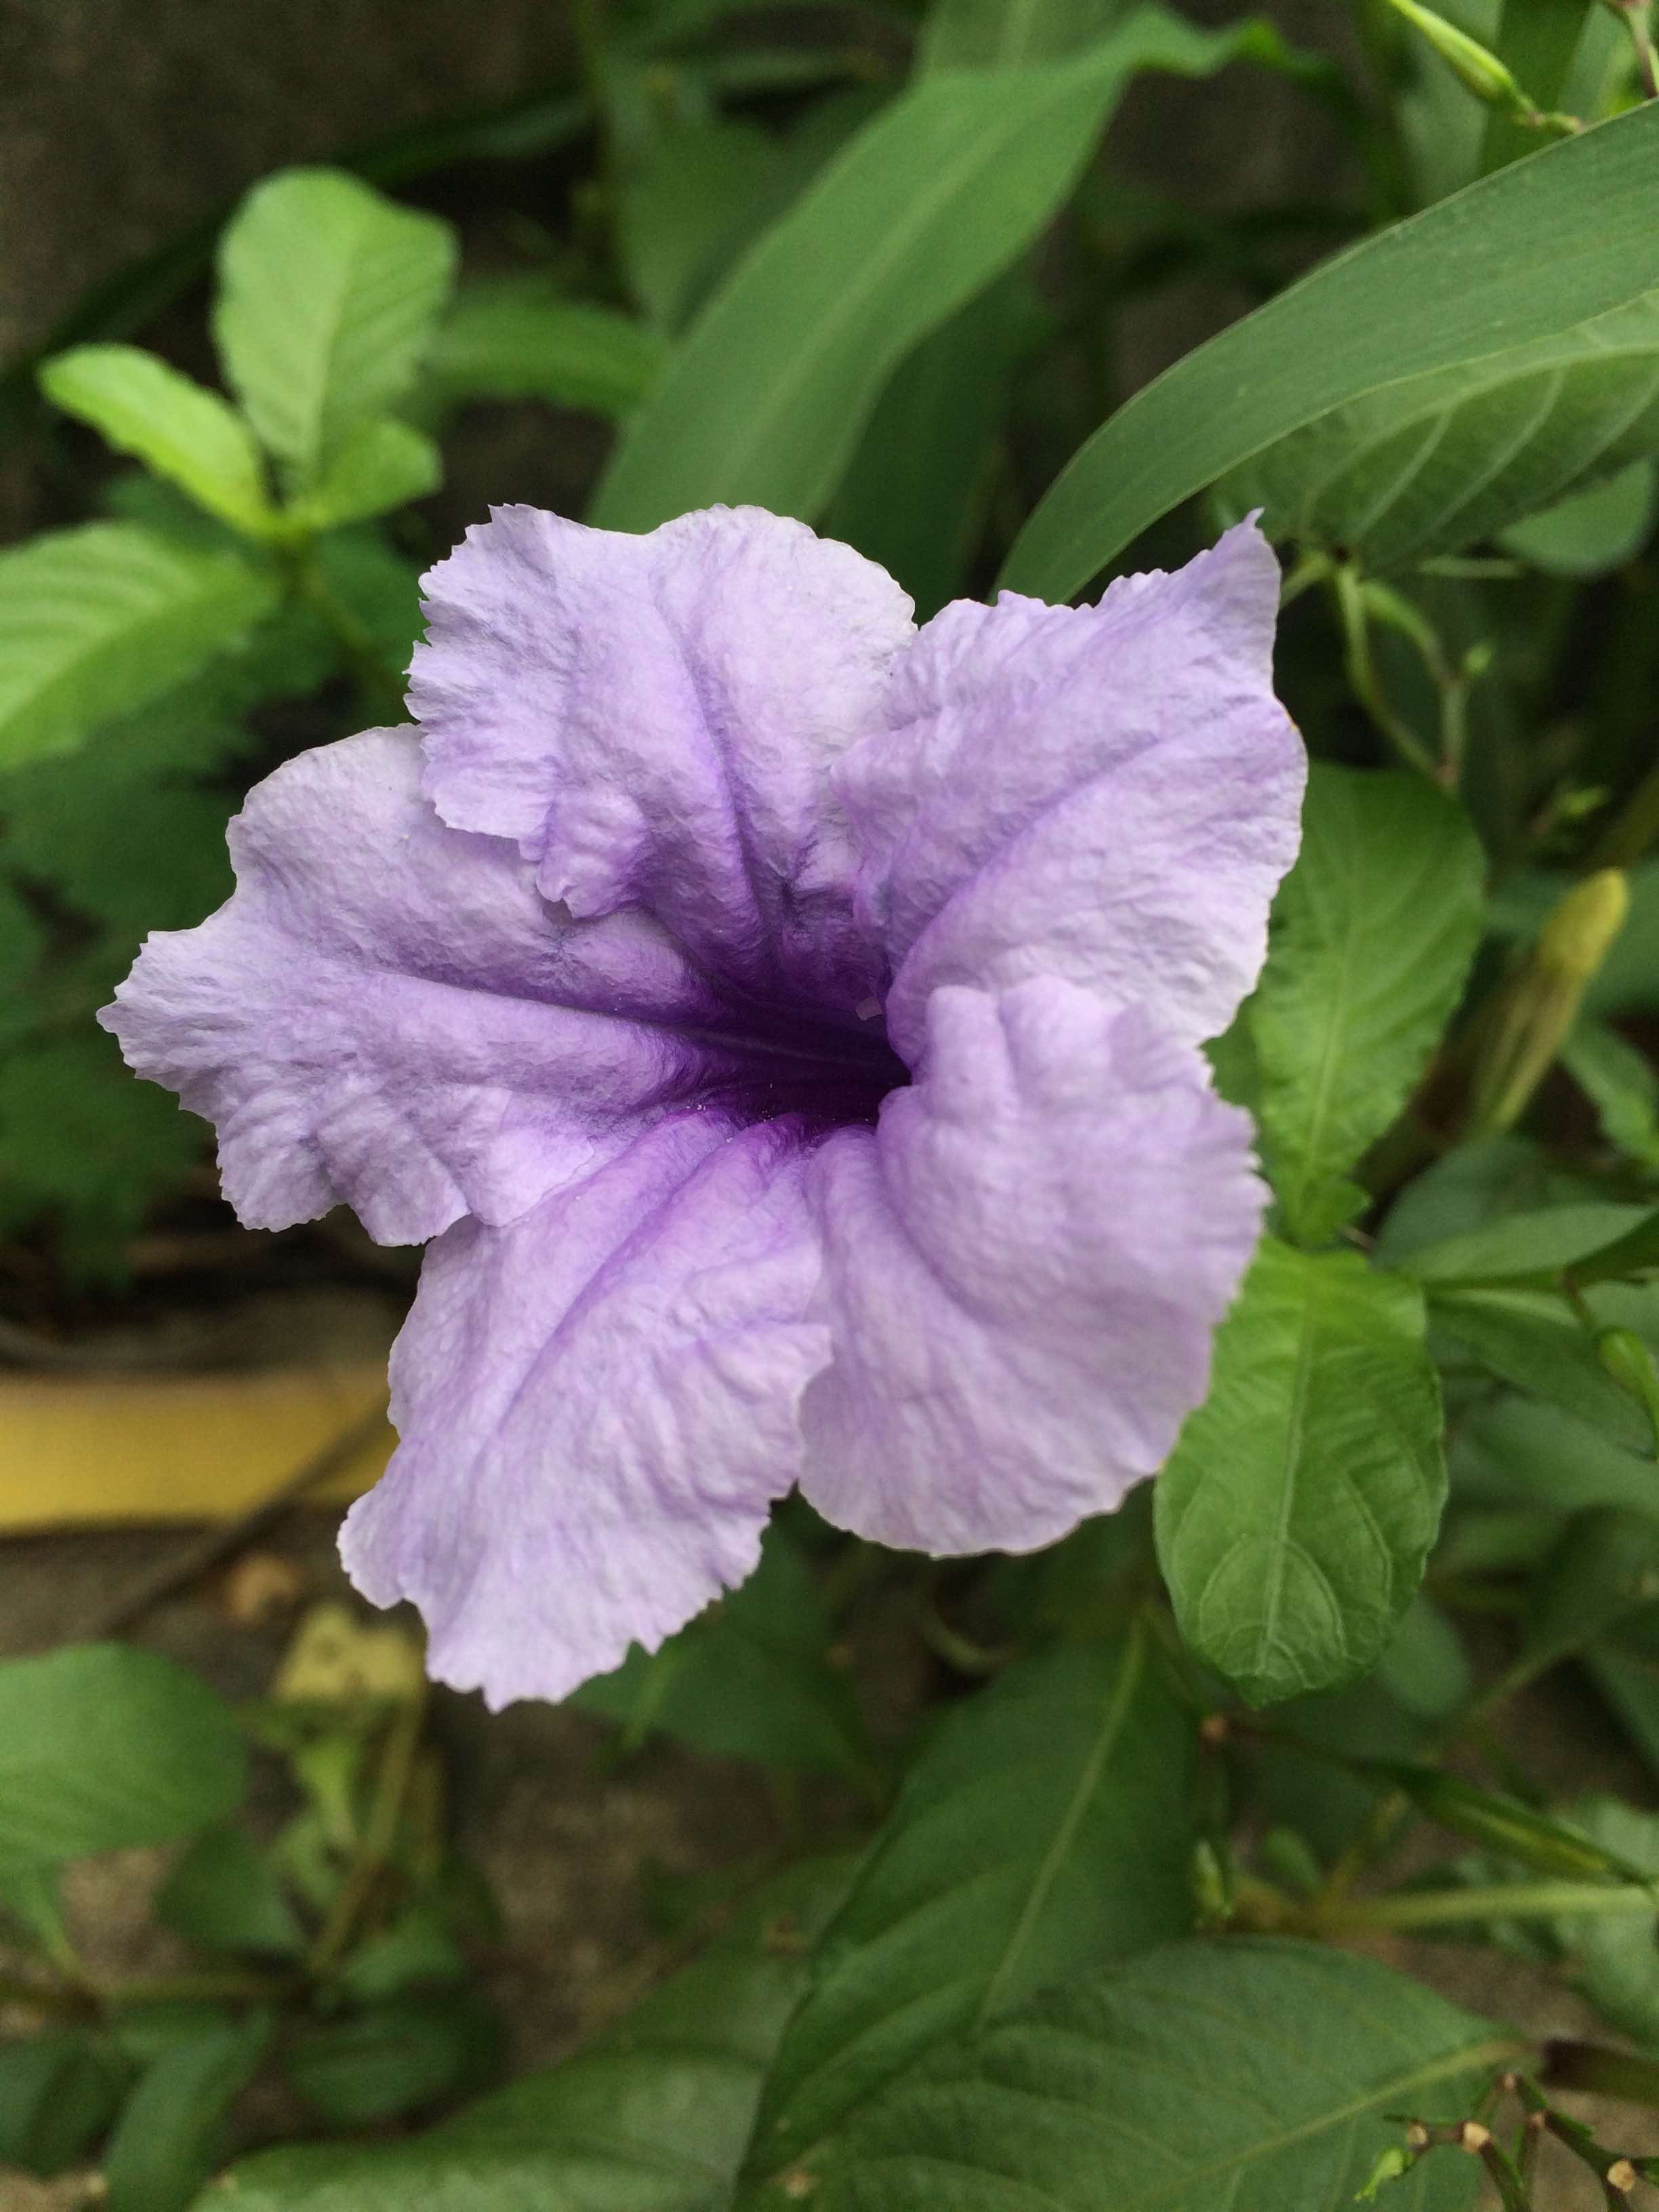
plant, flower, petal, botany, flora, flowering plant, annual plant, land plant, violet family, four o clocks, four o clock flower